Transgender personnel in the United States military

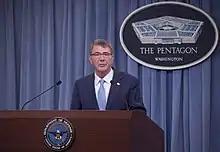
Secretary Carter announces the end of the ban on transgender personnel in the United States Military on June 30, 2016

In the wake of these directives, in July 2015, Secretary Carter ordered the creation of a Pentagon working group "to study over the next six months the policy and readiness implications of welcoming transgender persons to serve openly". He also stated that all decisions to dismiss troops with gender dysphoria would be handled by the Pentagon's acting Under Secretary of Defense for Personnel and Readiness, Brad Carson. Carson would later resign his position in April 2016 following a February 2016 Senate confirmation hearing where he clashed publicly with Sens. Jim Inhofe [R-OK] and John McCain [R-AZ], but he delivered an implementation plan to allow open service by transgender people for Secretary Carter's review as one of his final accomplishments as acting Undersecretary. Although the working group had a January 2016 deadline to finish evaluating the change, there still was no official policy in place by May 2016, and the Pentagon's acting personnel chief stated it would take "months, but not large numbers of months" to finalize transgender military service policy details.